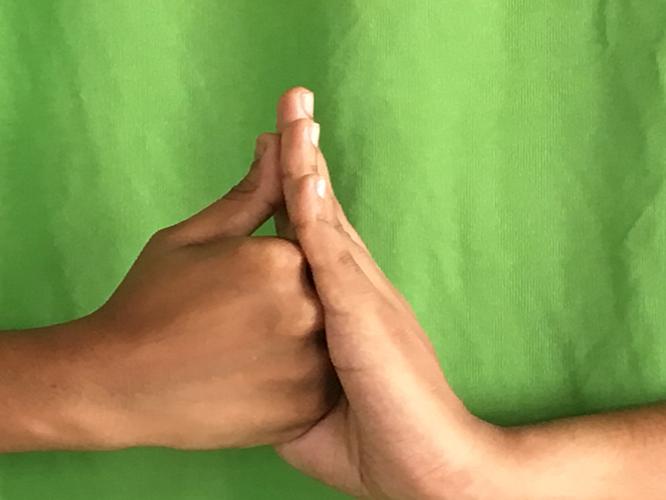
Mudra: Shanka
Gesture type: double_hand